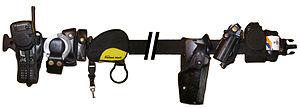
Une ceinture de police ou un ceinturon de police, est une ceinture, généralement fabriquée en nylon ou en cuir, utilisée par les policiers et les agents de sécurité pour transporter plus facilement du matériel, d'une manière facilement accessible, permettant aux mains libres d'agir. Ce ceinturon contient de nombreux équipements, allant des menottes aux pistolets.